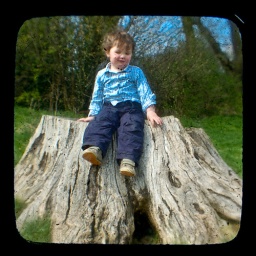
sitting on a tree stump, came in use as a bench and a slide and a climbing frame! week 16- theme: bench.